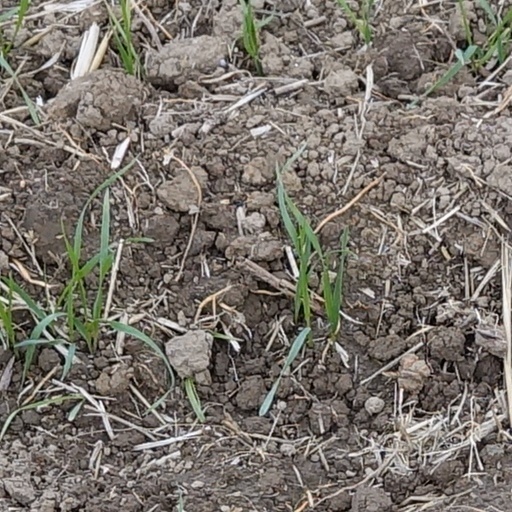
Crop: wheat